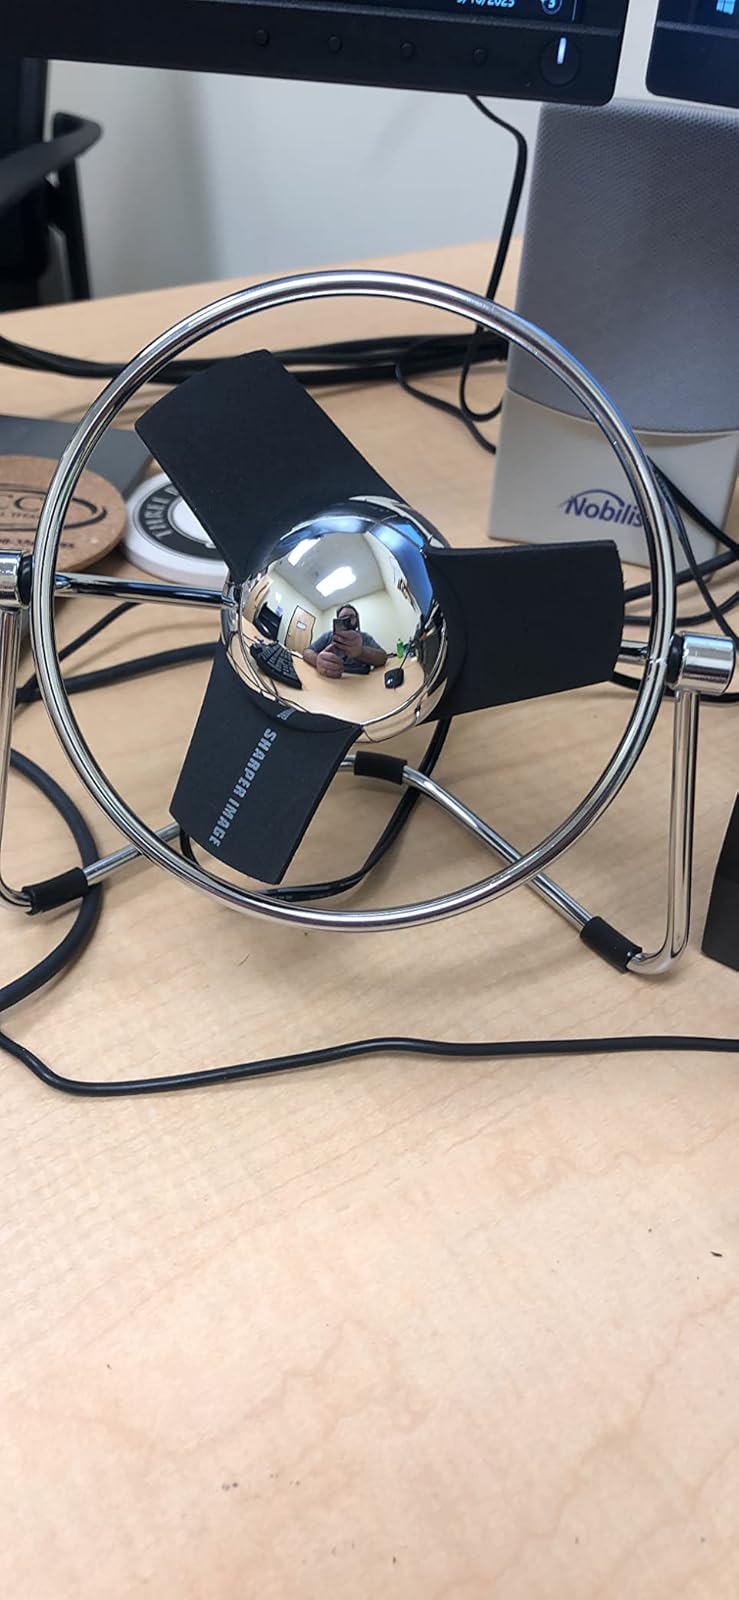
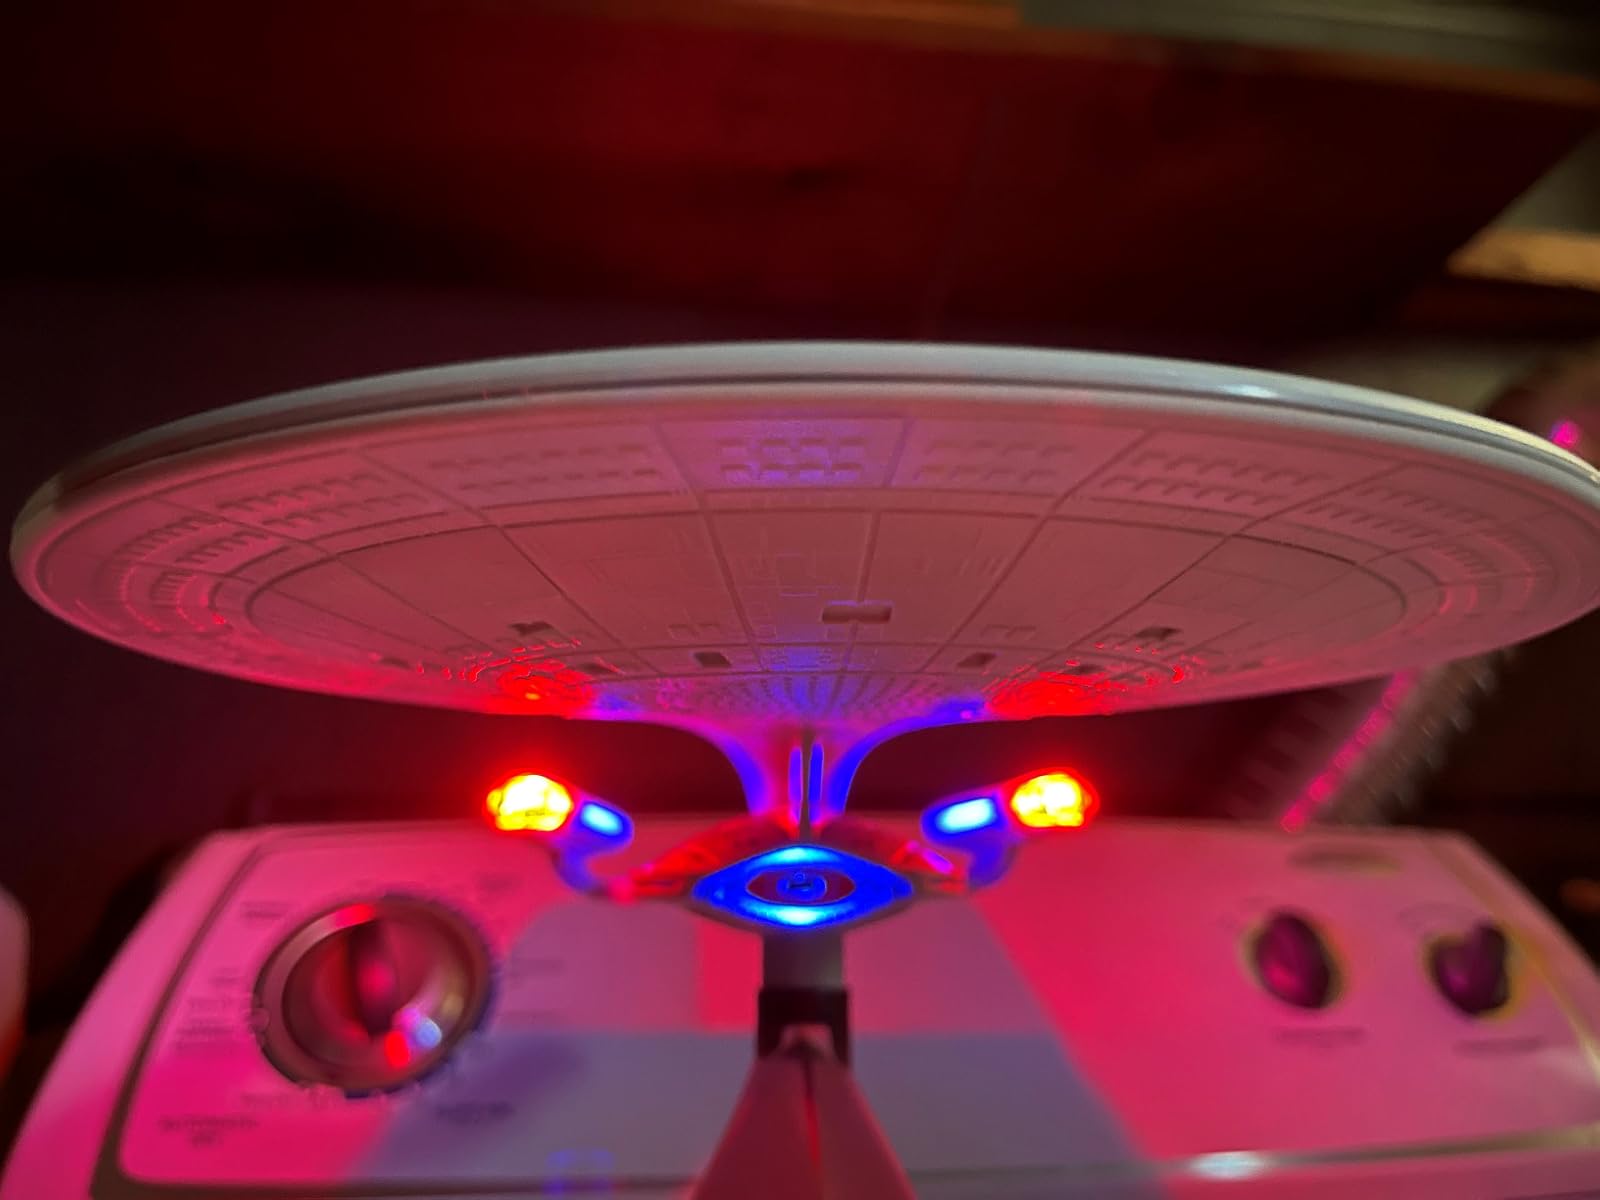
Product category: fan
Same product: no